Toroidal inductors and transformers

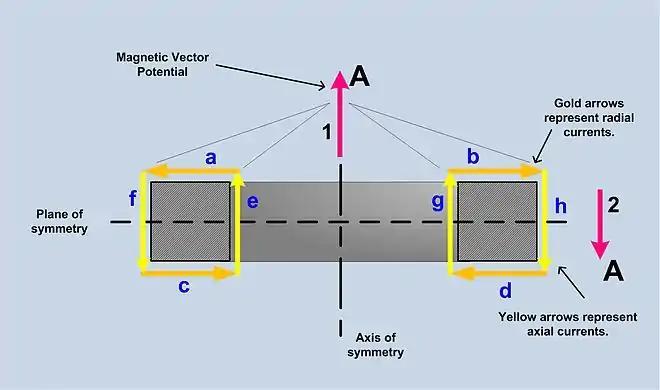
Showing the development of the magnetic vector potential around a symmetric toroidal inductor.

Figure 3 of this section shows the most common toroidal winding. It fails both requirements for total B field confinement. Looking out from the axis, sometimes the winding is on the inside of the core and sometimes on the outside of the core. It is not axially symmetric in the near region. However, at points a distance of several times the winding spacing, the toroid does look symmetric. There is still the problem of the circumferential current. No matter how many times the winding encircles the core and no matter how thin the wire, this toroidal inductor will still include a one coil loop in the plane of the toroid. This winding will also produce and be susceptible to an E field in the plane of the inductor.